Zabel (engine)

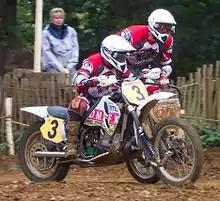
A Zabel powered sidecar racing in the UK.

A Zabel is a German two-stroke motocross engine, mainly used in Sidecarcross.